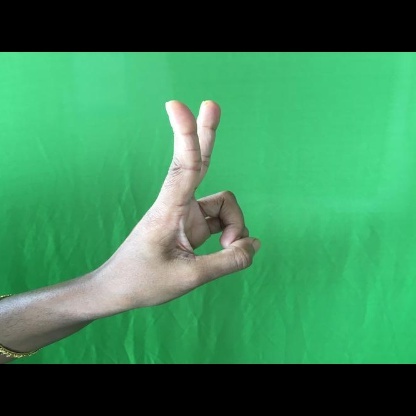
Mudra: Katrimukha